Mormonism

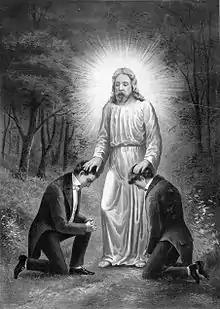
A depiction of Joseph Smith and Oliver Cowdery receiving Priesthood authority from John the Baptist

The doctrines of Mormonism began with the farmboy Joseph Smith in the 1820s in Western New York during a period of religious excitement known as the Second Great Awakening. Smith, at 14 years old, was determined to find out which church taught the "true" doctrine of God. He believed that God existed, but was confused by what he believed to be contradictions in the beliefs of churches available to him. In "Joseph Smith-History", he wrote: "While I was laboring under the extreme difficulties caused by the contests of these parties of religionists, I was one day reading the Epistle of James, first chapter and fifth verse, which reads: 'If any of you lack wisdom, let him ask of God, that giveth to all men liberally, and upbraideth not; and it shall be given him.'" After praying about which denomination he should join, Smith said he received a vision in the spring of 1820. Called the "First Vision", Smith said that God the Father and his son, Jesus Christ, appeared to him and instructed him to join none of the existing churches because they were all wrong. During the 1820s, Smith chronicled several angelic visitations, and was eventually told (by the angels) that God would use him to re-establish the "true Christian church."